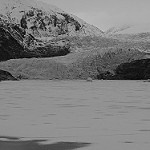
Label: B & W